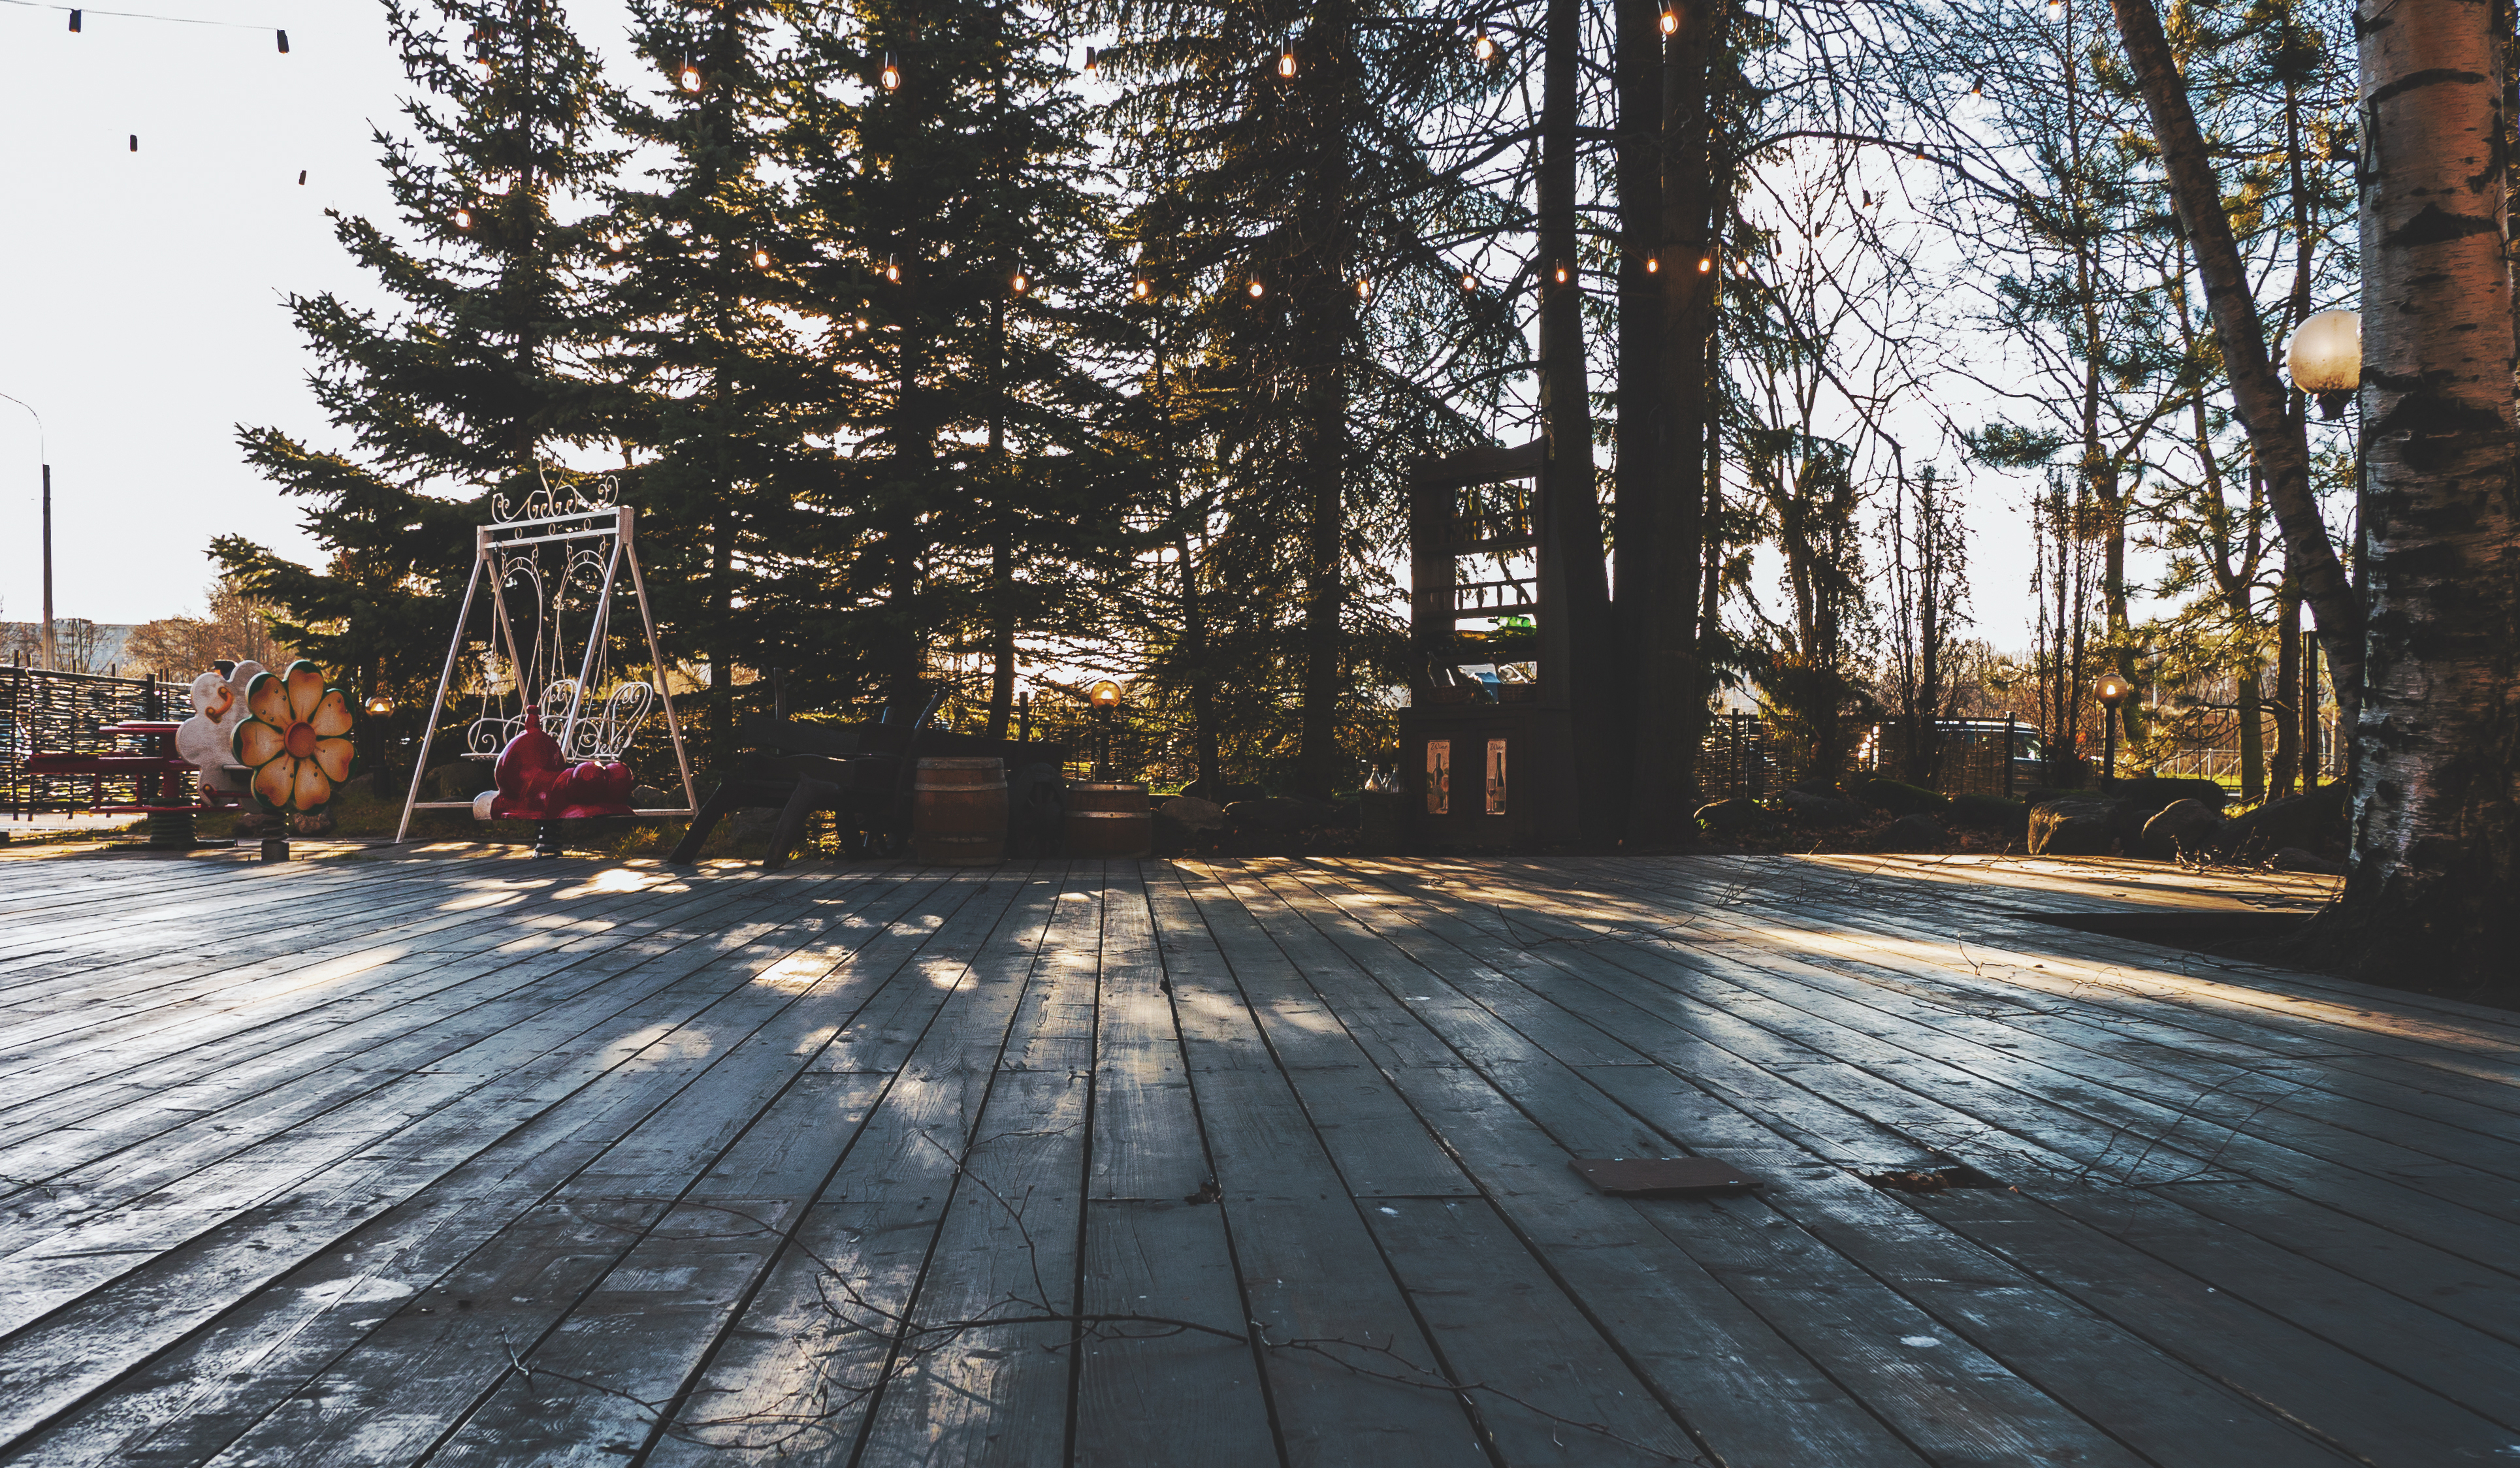
images, plant, sky, road surface, tree, wood, branch, natural landscape, trunk, asphalt, house, thoroughfare, woody plant, freezing, grass, deciduous, track, Tints and shades, leisure, road, bench, city, landscape, flooring, sunrise, hardwood, sunset, dock, forest, spruce fir forest, grove, woodland, sidewalk, winter, walkway, temperate broadleaf and mixed forest, boardwalk, dusk, path, evening, conifer, lane, shadow, temperate coniferous forest, reflection, Northern hardwood forest, old growth forest, recreation, wood flooring, horizon, street, trail, autumn, frost, night, pine, pine family